Johan Cruyff Foundation

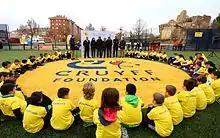
Inauguration of a Cruyff Court in Palencia (Spain)

The Johan Cruyff Foundation (initially "Johan Cruyff Welfare Foundation") is a foundation started in 1997 by Dutch soccer player and coach Johan Cruijff (1947-2016) to provide opportunities for children, especially children with disabilities, to be active in sports and play. To that end it builds "Cruyff Courts", small soccer fields with artificial grass, integrated into neighborhoods. By 2016 it had built over 200 such courts, 33 of which specially designed for handicapped children in appropriate locations. Cruyff Courts are typically built as a partnership between the foundation and the city government, and if a court is near a school, it has to host a school soccer tournament at least once a year.